Keren Mor

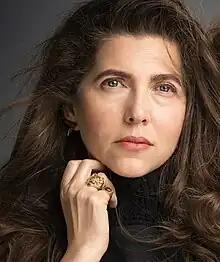

Keren Mor (born March 18, 1964) is an Israeli actress and comedian.